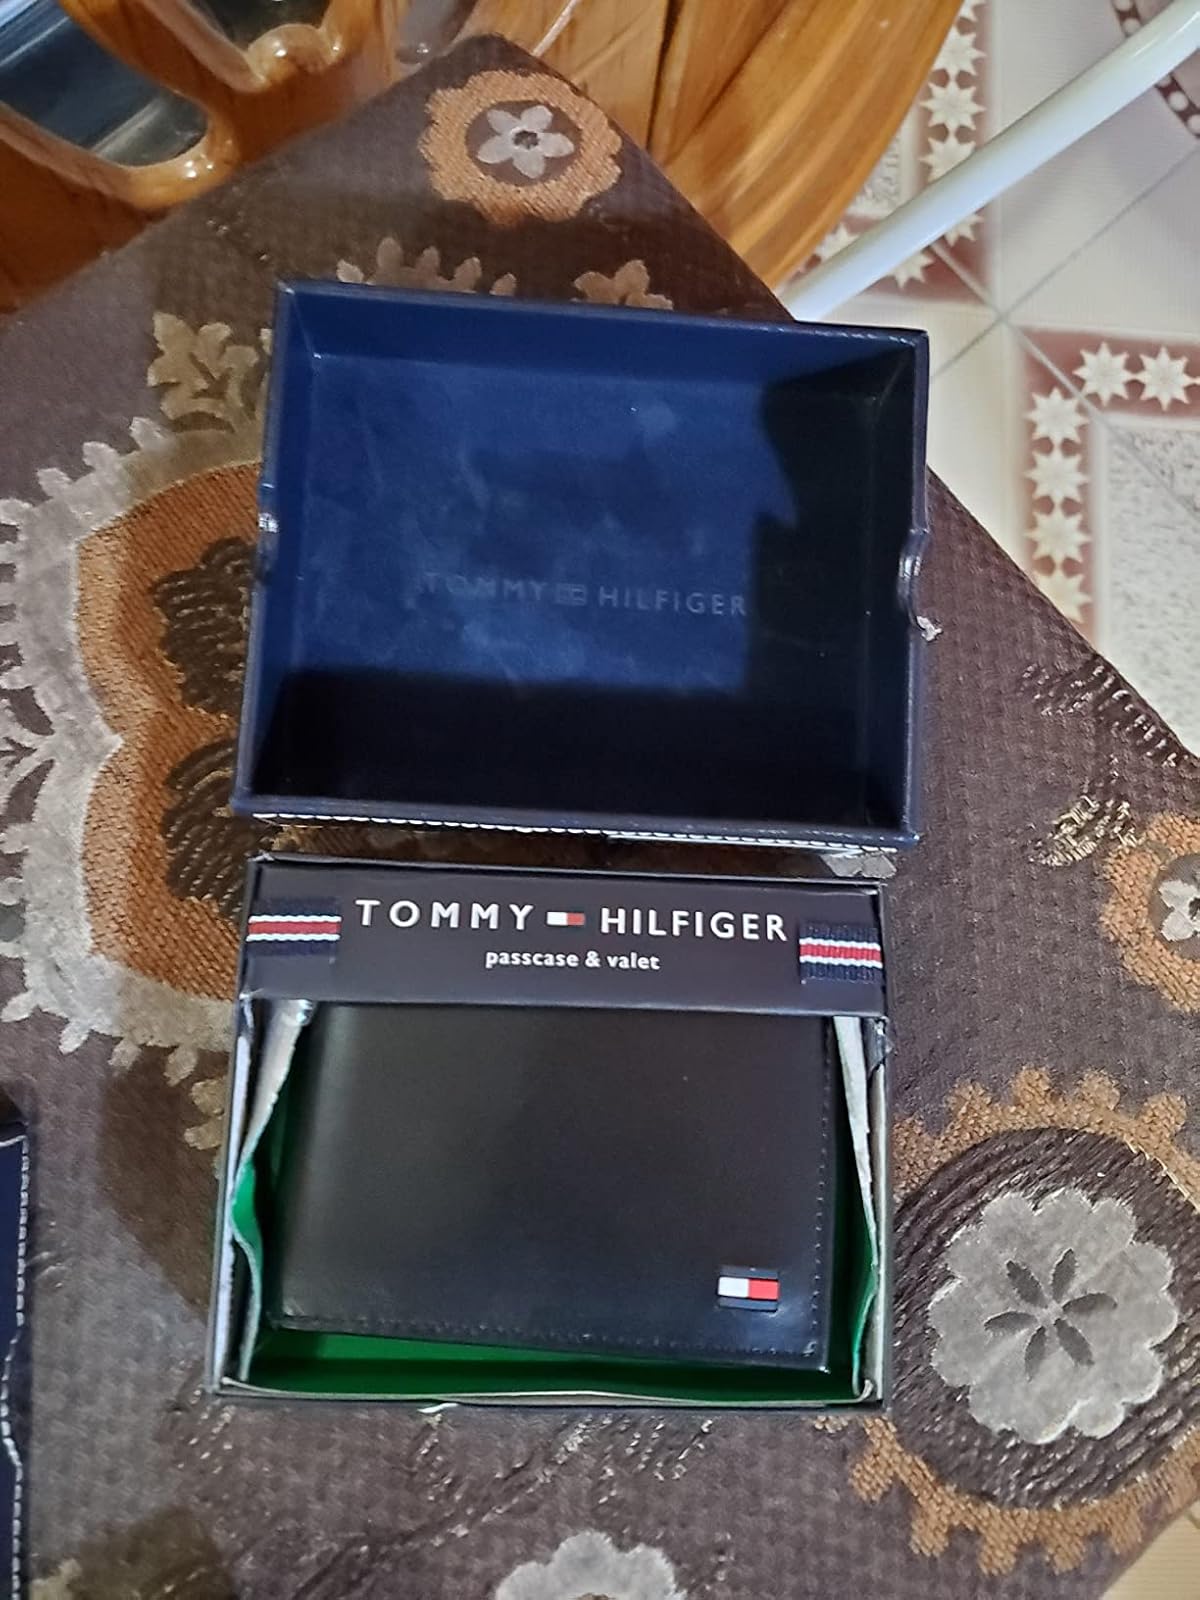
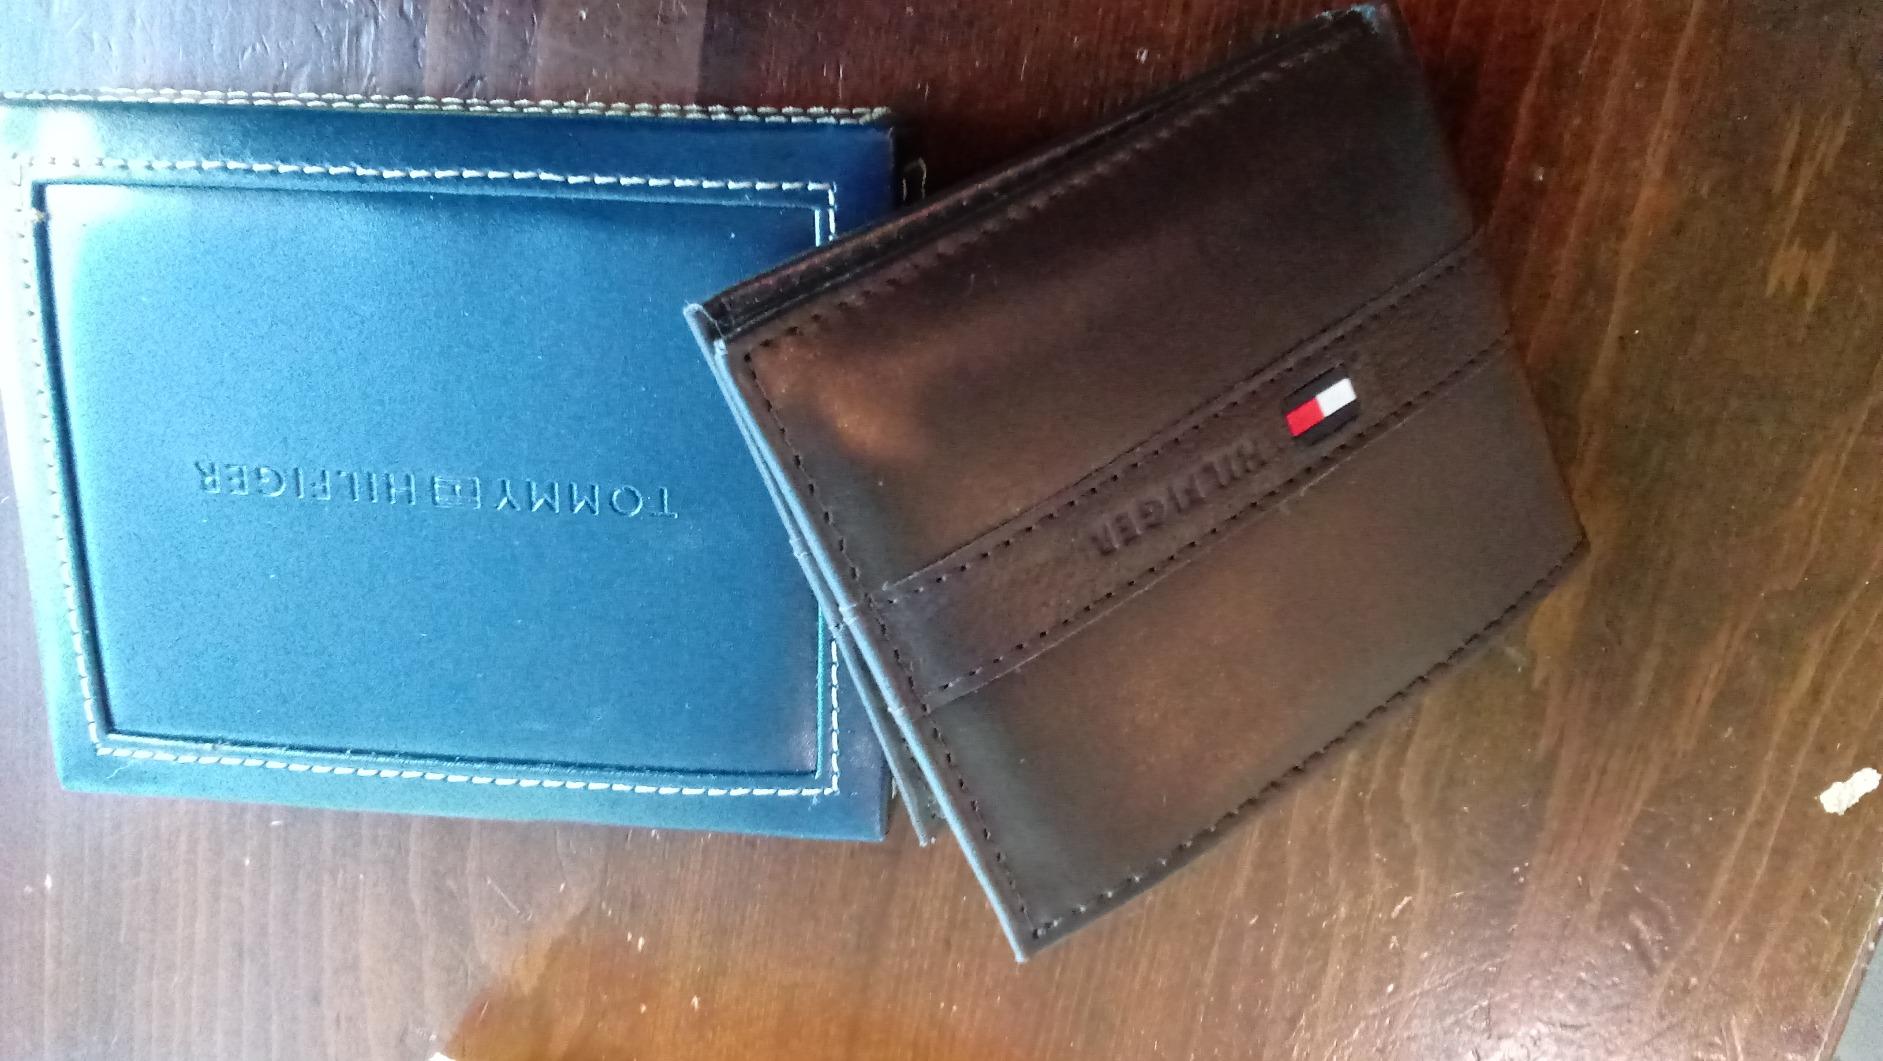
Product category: accessories_wallet
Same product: no